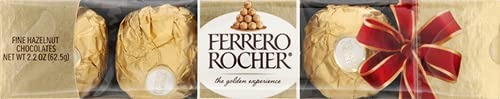
Item Name: Ferrero Rocher 5Piece, 2oz
Bullet Point: A tempting combination of smooth chocolaty cream surrounding a whole hazelnut, within a delicate, crisp wafer all enveloped in milk chocolate and finely chopped hazelnuts
Value: 2.2
Unit: Ounce

Price: 1.99